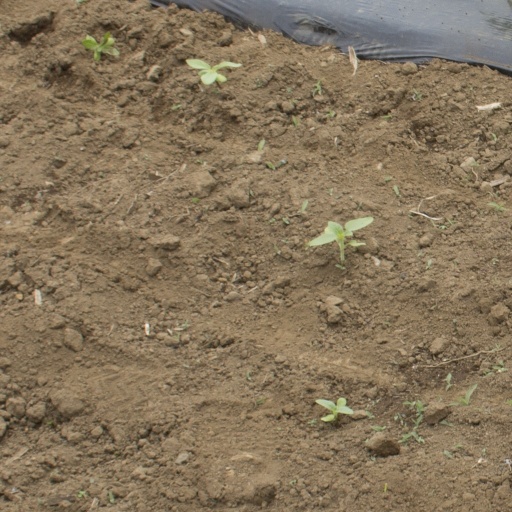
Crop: Jerusalem artichoke